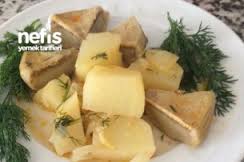
Yemek: enginar